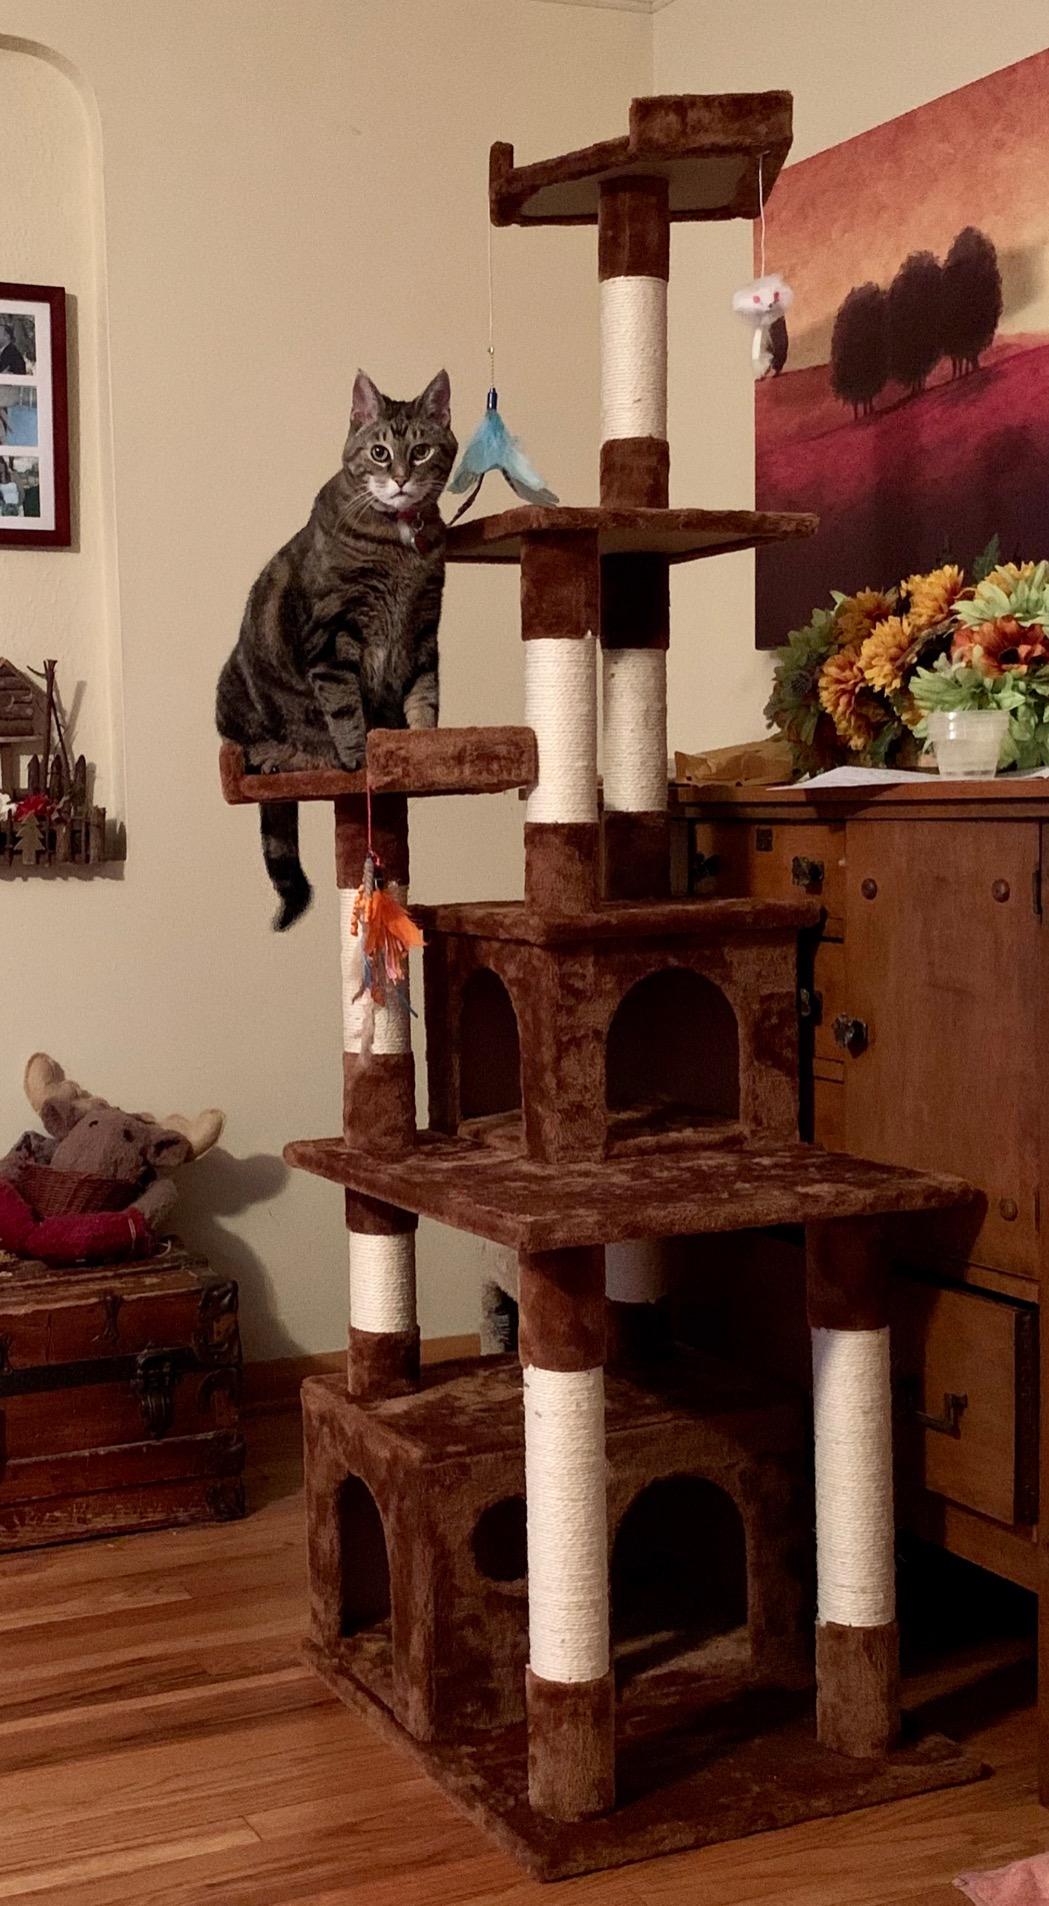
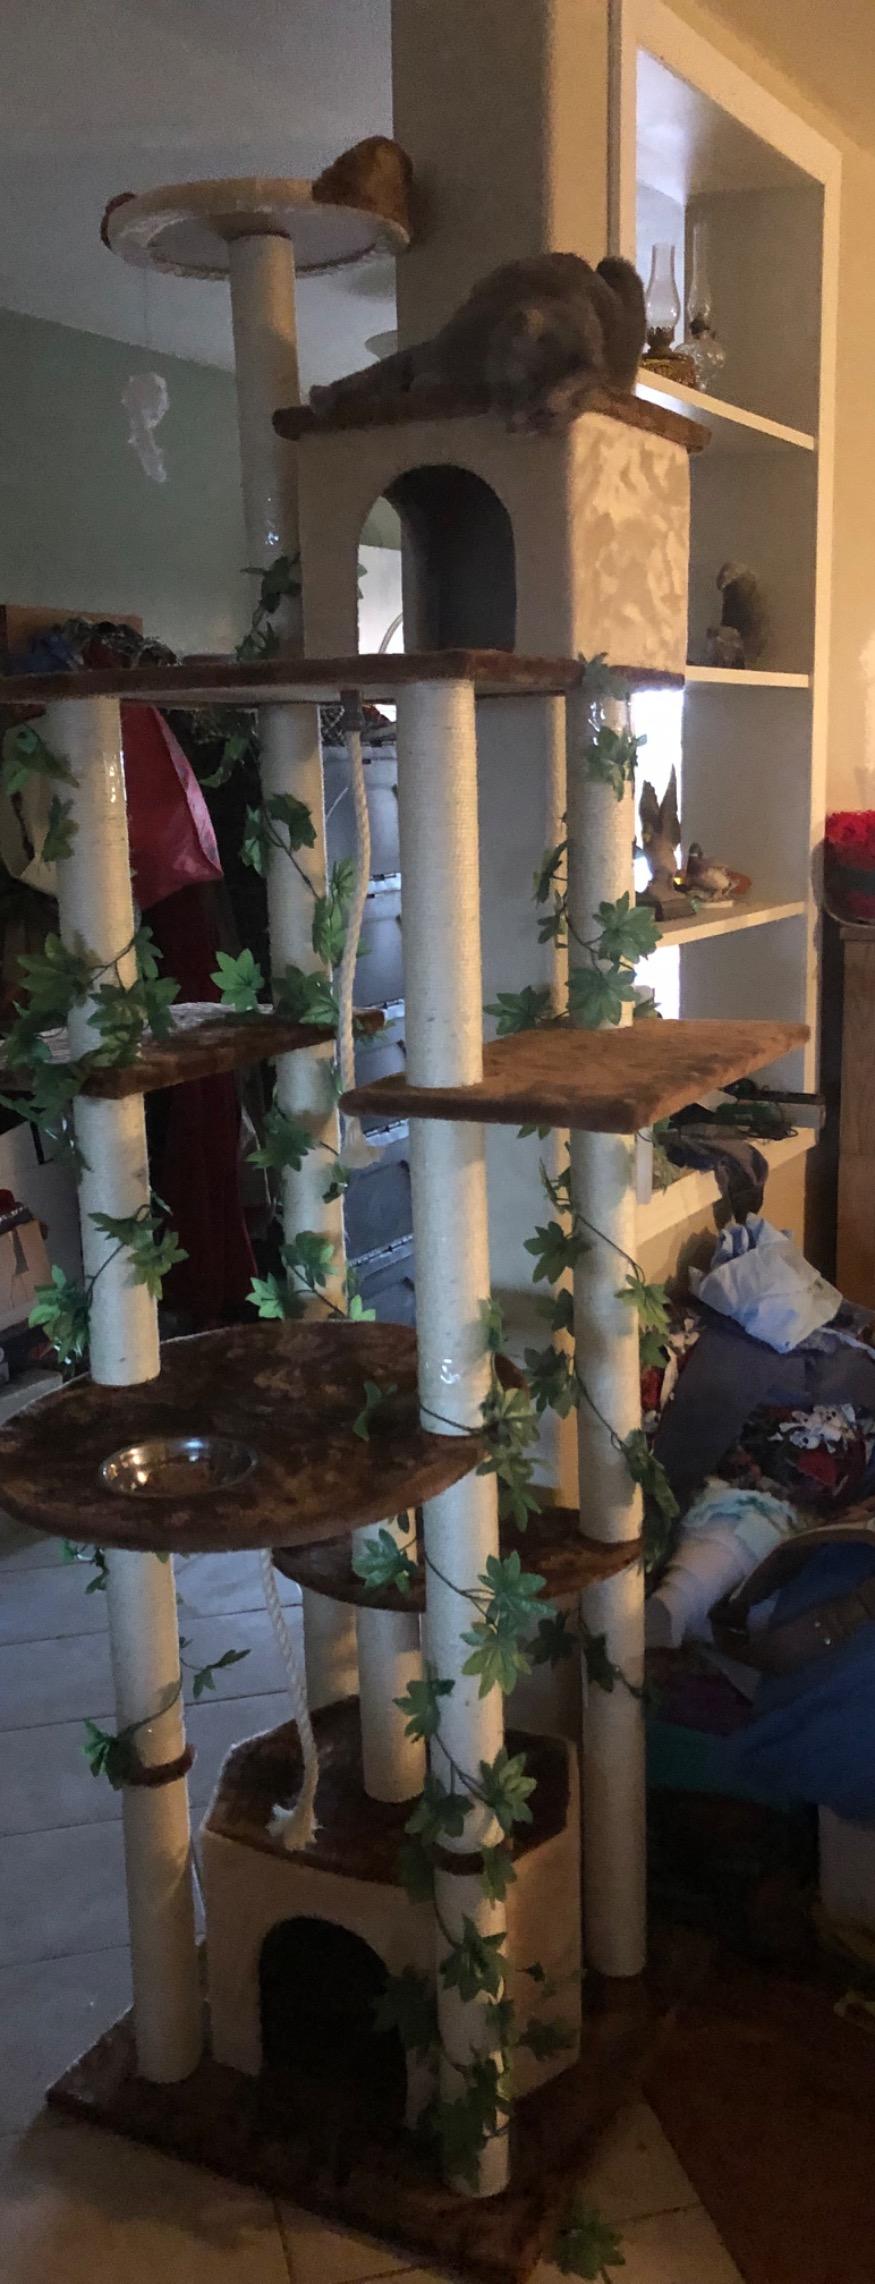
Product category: items_cat tree
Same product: no